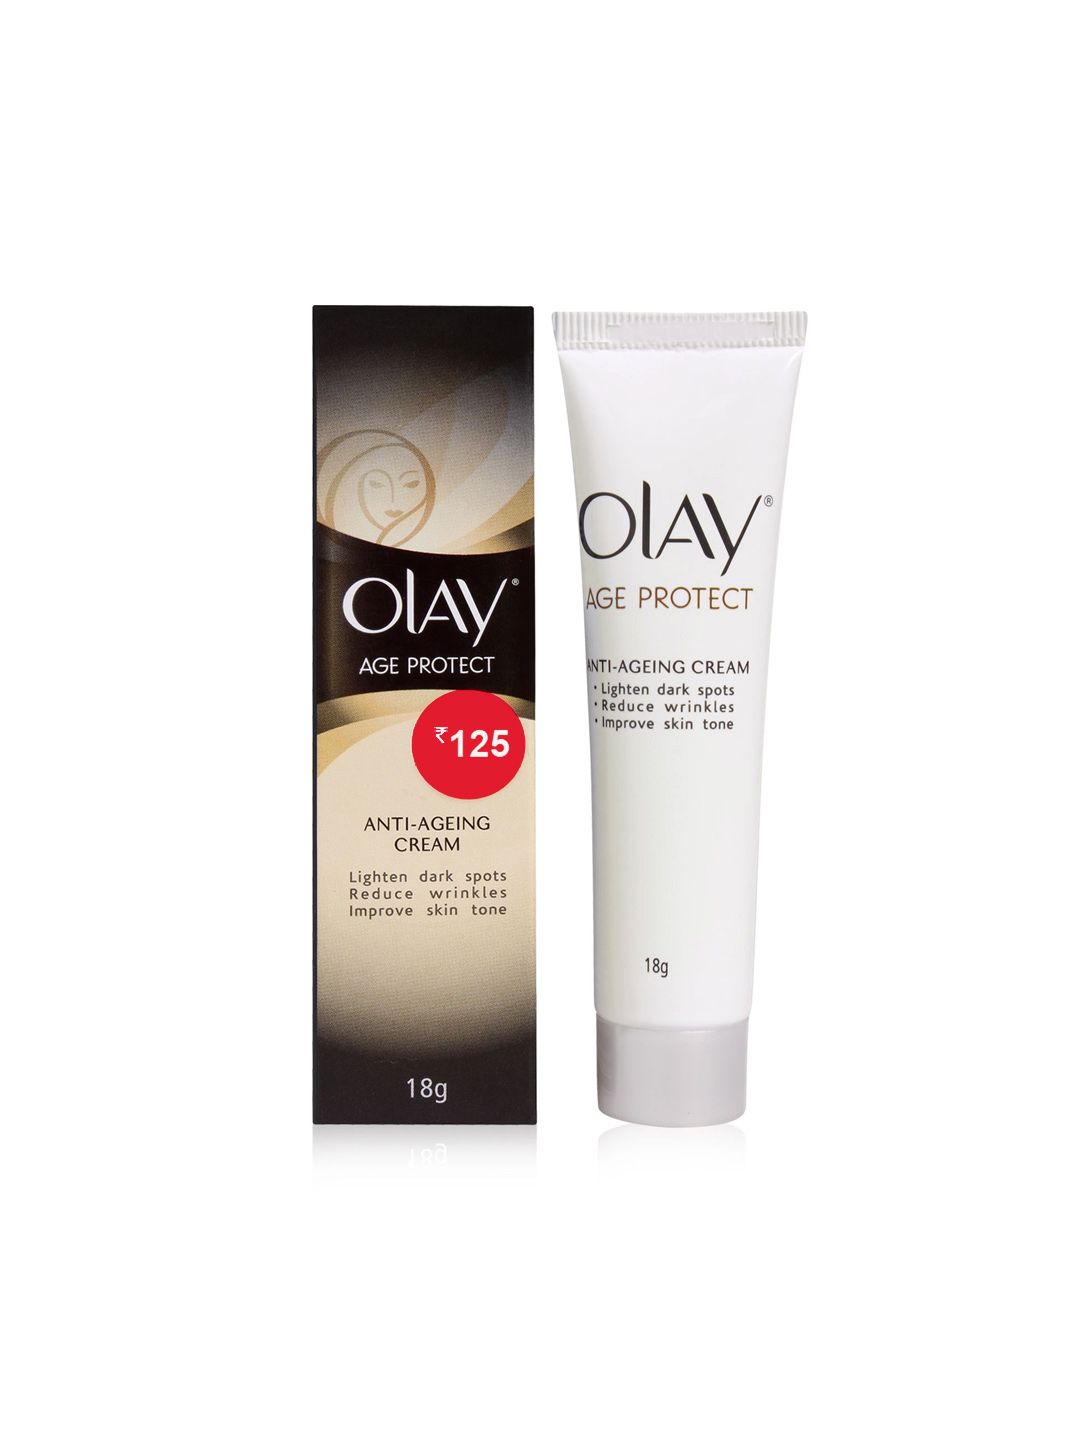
Olay Women Age Protect  Anti-Ageing Cream
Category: Personal Care / Skin / Face Moisturisers
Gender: Women
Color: Black
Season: Spring 2017
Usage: Casual